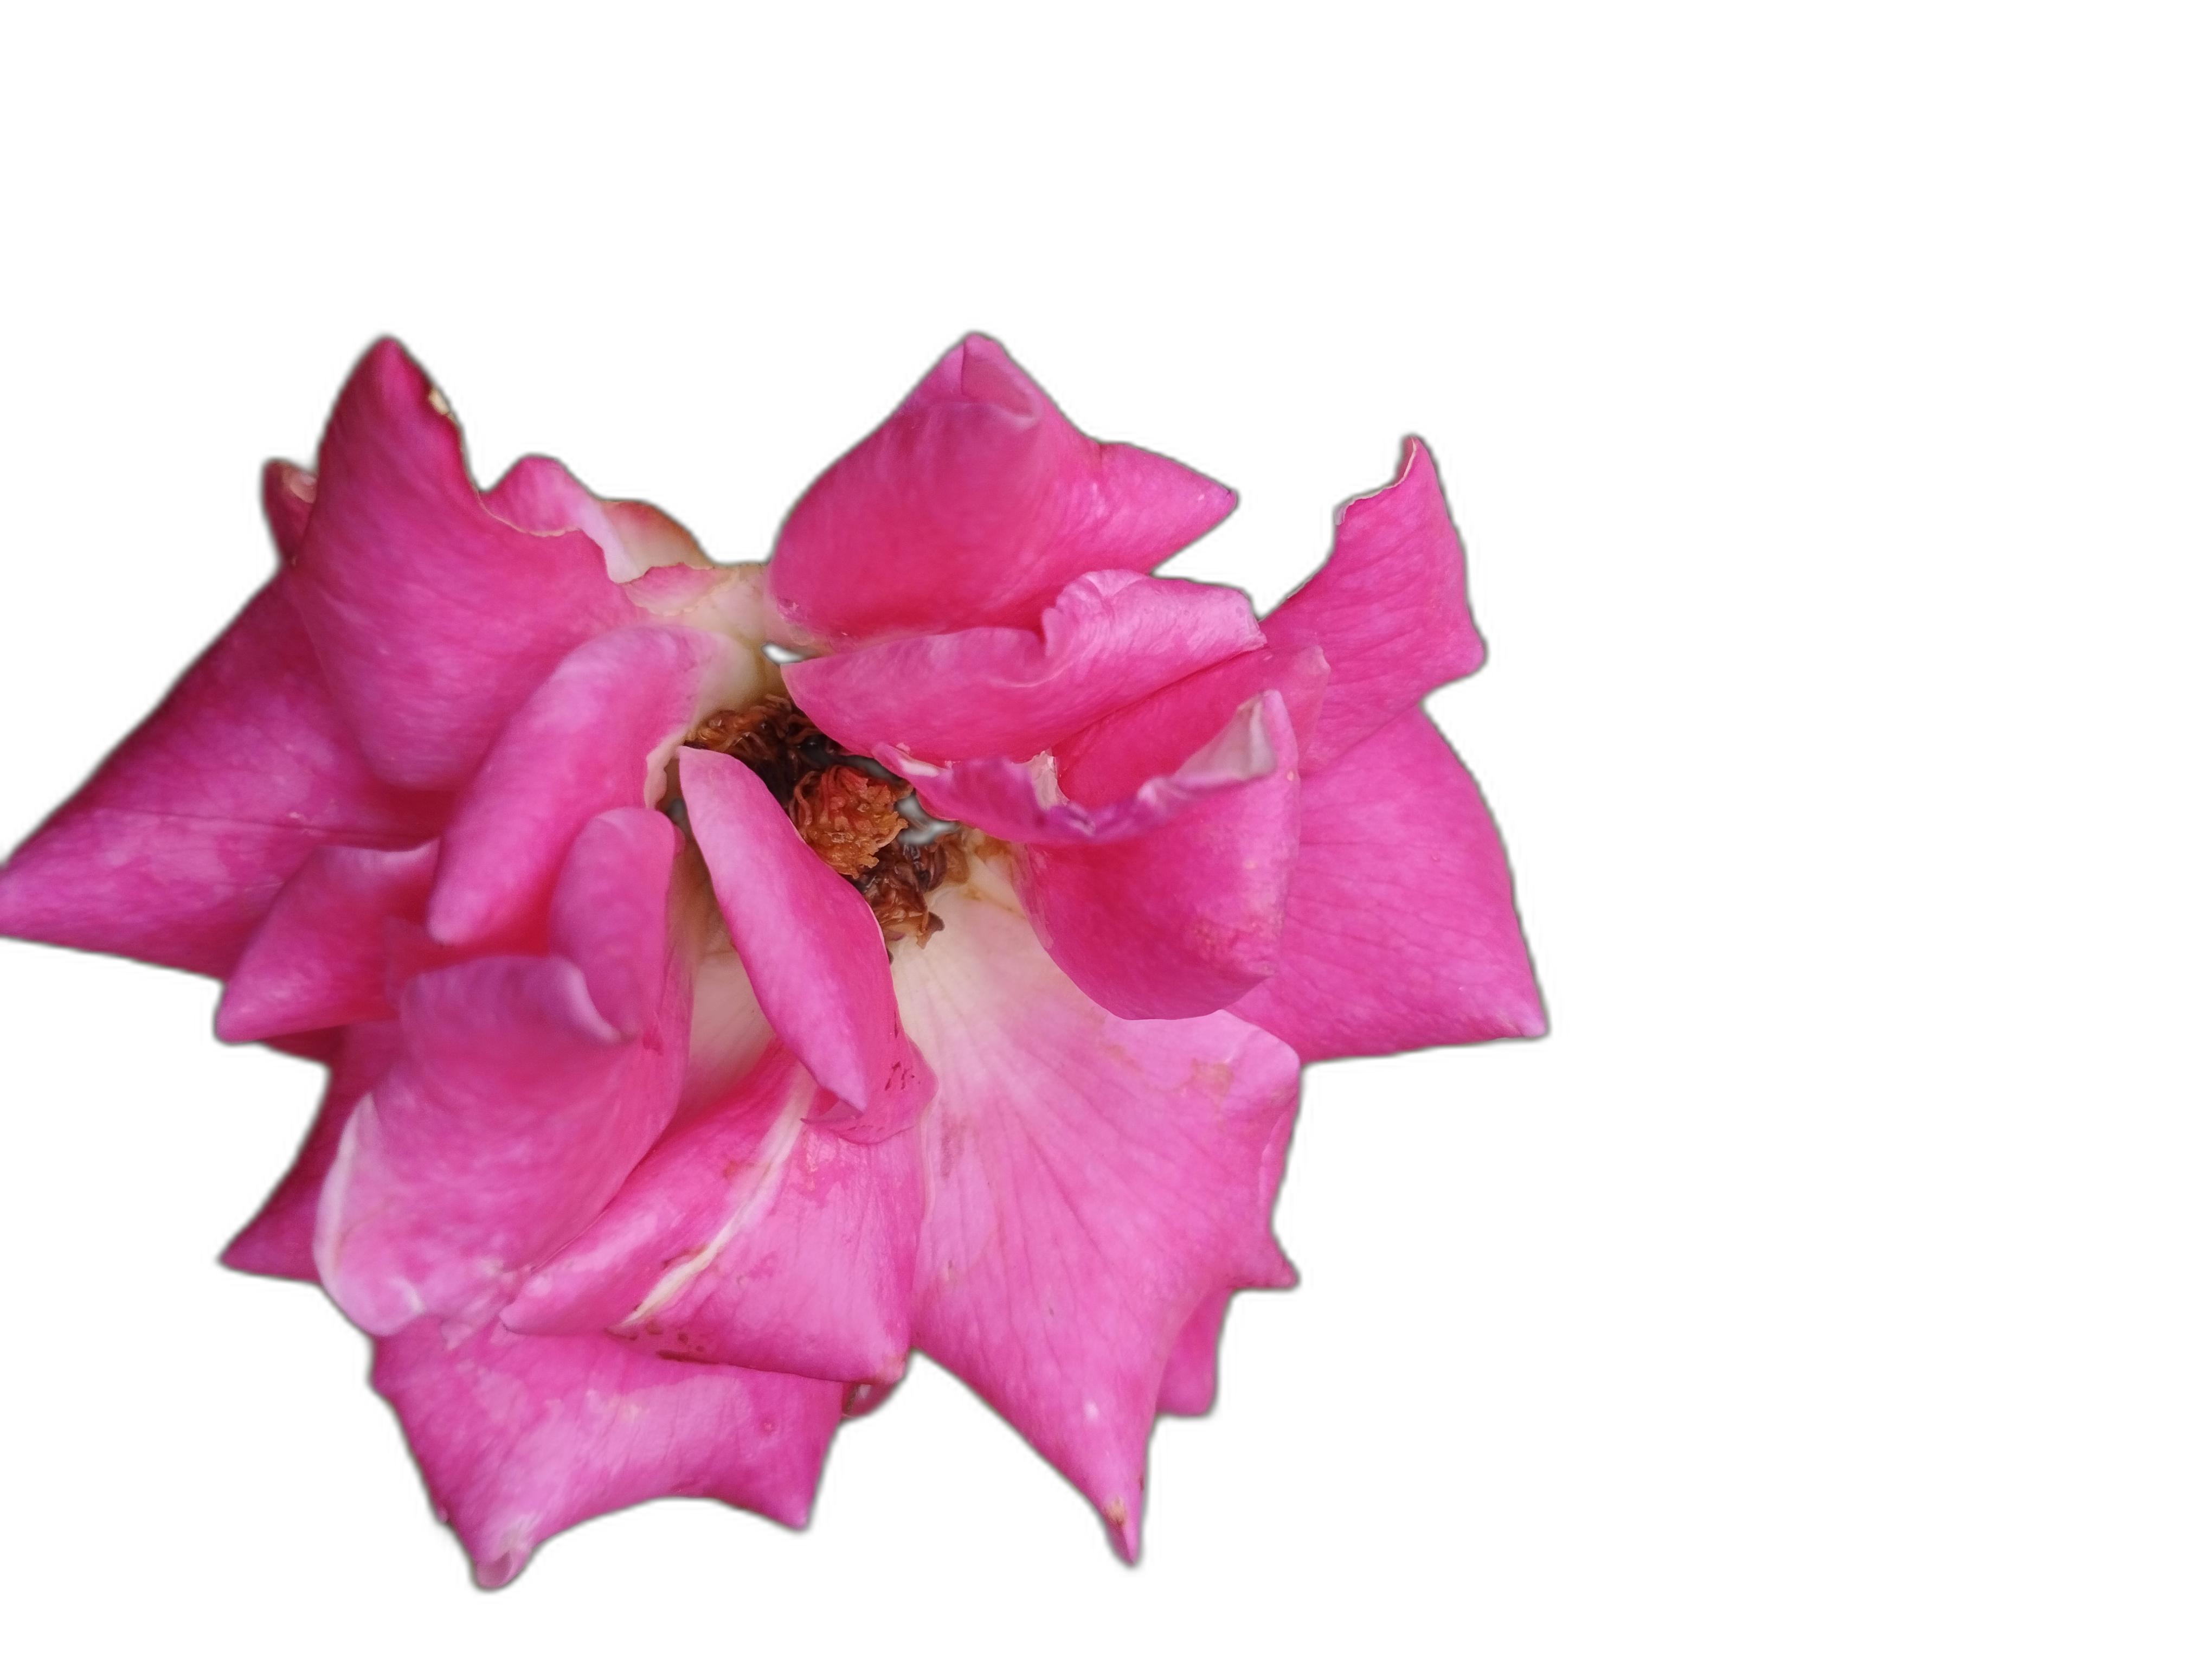
Label: Rose